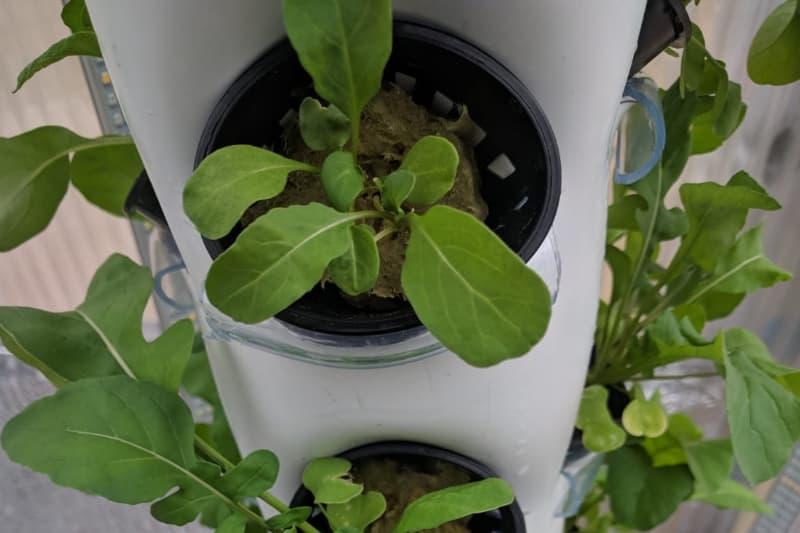
Muundo wa chombo unaonyesha mbinu ya wima ya kilimo ambayo inaweza kuokoa nafasi. Inaashiria uwezo wa kuzalisha mazao, katika maeneo yenye udongo usiofaa kwa kilimo cha kawaida. Majani ya mimea yanaonekana kuwa na afya, na mfumo wa mizizi inaweza kuonekana kupitia chombo.